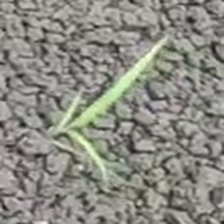
Weed species: Digitaria_SP_(Digitaria Sanguinalis )